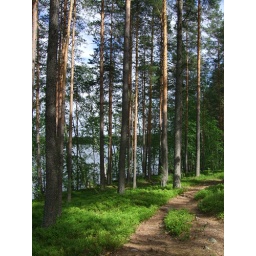
Conifer forest by lake Saimaa